Love Me or Hate Me

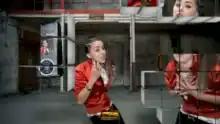
Parts of the music video have a "Tetris" theme.

Directed by Brian Beltric (who previously directed videos for the Black Eyed Peas), the video features Lady Sovereign in London acting out certain parts of the song's lyrics. Intercut are scenes of Lady Sovereign appearing and disappearing in "Tetris"-style blocks.